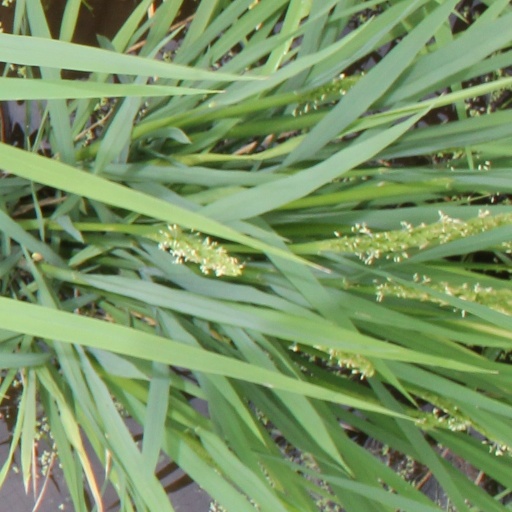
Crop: rice